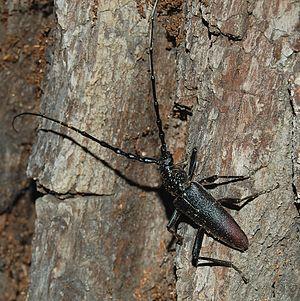
Le causse de Blandas est un plateau karstique situé en Languedoc-Roussillon dans le département du Gard. Il est bordé au nord par la vallée de l'Arre et le massif des Cévennes, à l'ouest au sud et à l'est par les gorges de la Vis et le causse du Larzac.